Kris Mayes

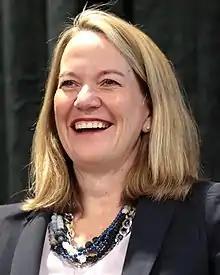
Mayes in 2022

Kristin Kay Mayes (born September 6, 1971) is an American attorney, reporter, and politician who is the Arizona Attorney General. A member of the Democratic Party, Mayes was elected in 2022, defeating Republican Abraham Hamadeh by a margin of just 280 votes in one of the closest elections in the state's history. Previously Mayes was a professor of practice at Sandra Day O'Connor College of Law and chair of the Arizona Corporation Commission.